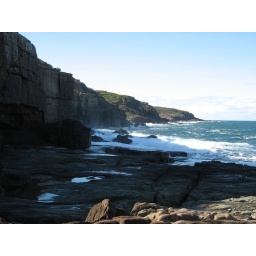
A rock shelf near Disaster Bay